Ben Shapiro

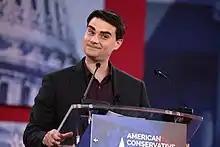
Shapiro speaking at CPAC 2018

Shapiro speaks at college campuses across the United States. In his speeches, he often presents a conservative viewpoint on controversial subjects. He spoke at 37 campuses between early 2016 and late 2017.